Cape Breton Island

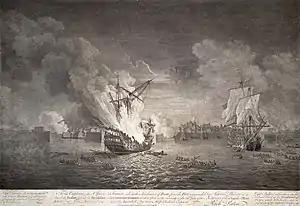
Siege of Louisbourg (1758)

Louisbourg itself was one of the most important commercial and military centres in New France. Louisbourg was captured by New Englanders with British naval assistance in the Siege of Louisbourg (1745) and by British forces in 1758. The French population of Île Royale was deported to France after each siege. While French settlers returned to their homes in Île Royale after the Treaty of Aix-la-Chapelle was signed in 1748, the fortress was demolished after the second siege in 1758. Île Royale remained formally part of New France until it was ceded to Great Britain by the Treaty of Paris in 1763. It was then merged with the adjacent British colony of Nova Scotia (present-day peninsular Nova Scotia and New Brunswick). Acadians who had been expelled from Nova Scotia and Île Royale were permitted to settle in Cape Breton beginning in 1764, and established communities in northwestern Cape Breton, near Chéticamp, and southern Cape Breton, on and near Isle Madame.